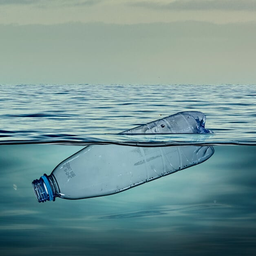
Label: plastic